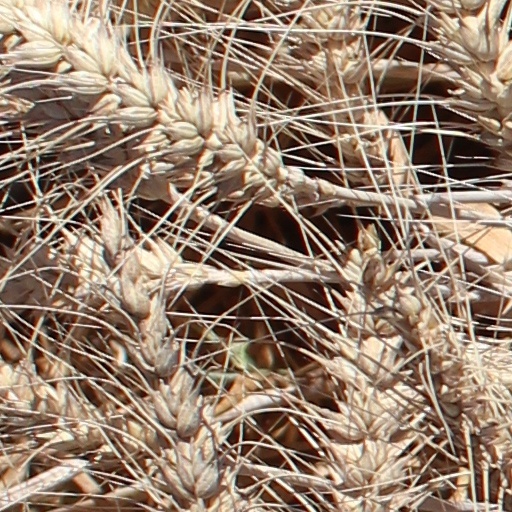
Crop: wheat